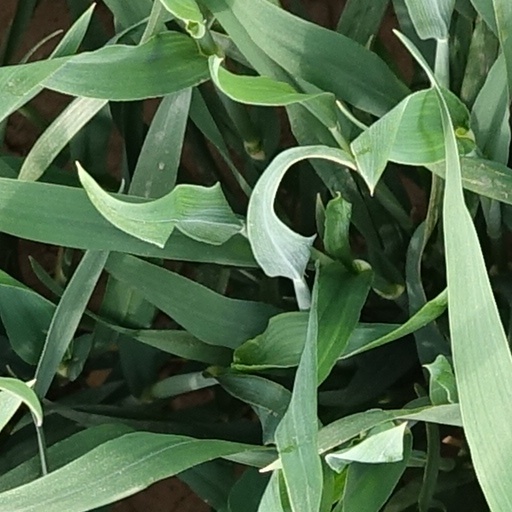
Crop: wheat